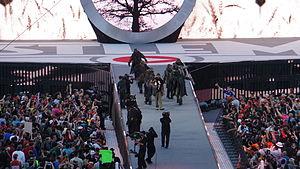
L'édition 2015 de WrestleMania 31 est une manifestation de catch télédiffusée, visible en paiement à la séance, sur le WWE Network ainsi que sur la chaîne de télévision française AB1. L'événement, produit par la World Wrestling Entertainment, a eu lieu le 29 mars 2015 au Levi's Stadium à Santa Clara, dans l'État de Californie. Il s'agit de la trente-et-unième édition de WrestleMania, plus grande représentation annuelle de divertissement-sportif et troisième pay-per-view en 2015 à la WWE. La WWE révèle aussi qu’en plus des 1,370 millions de téléspectateurs sur le WWE Network pour WrestleMania, 259 000 foyers ont vu le pay-per-view par voix traditionnelle.